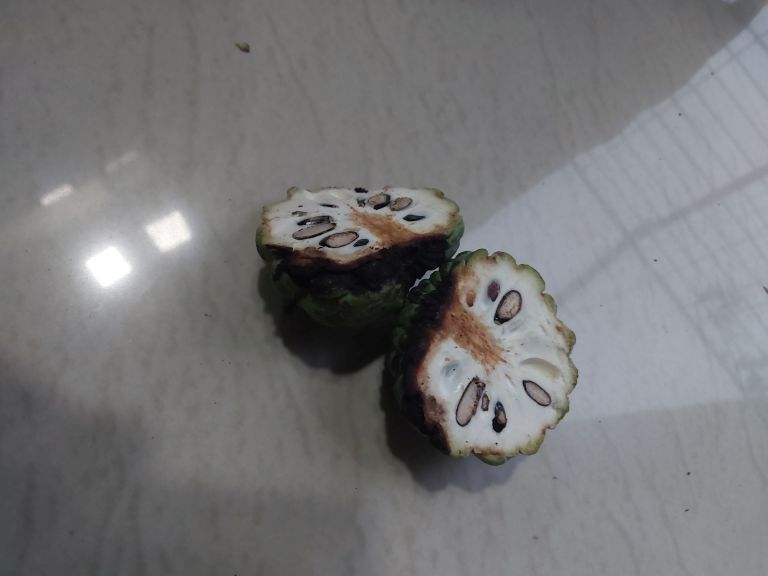
Disease label: Diplodia Rot